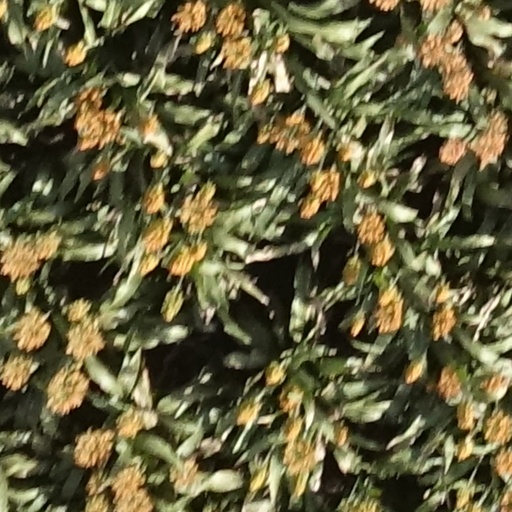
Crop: sorghum